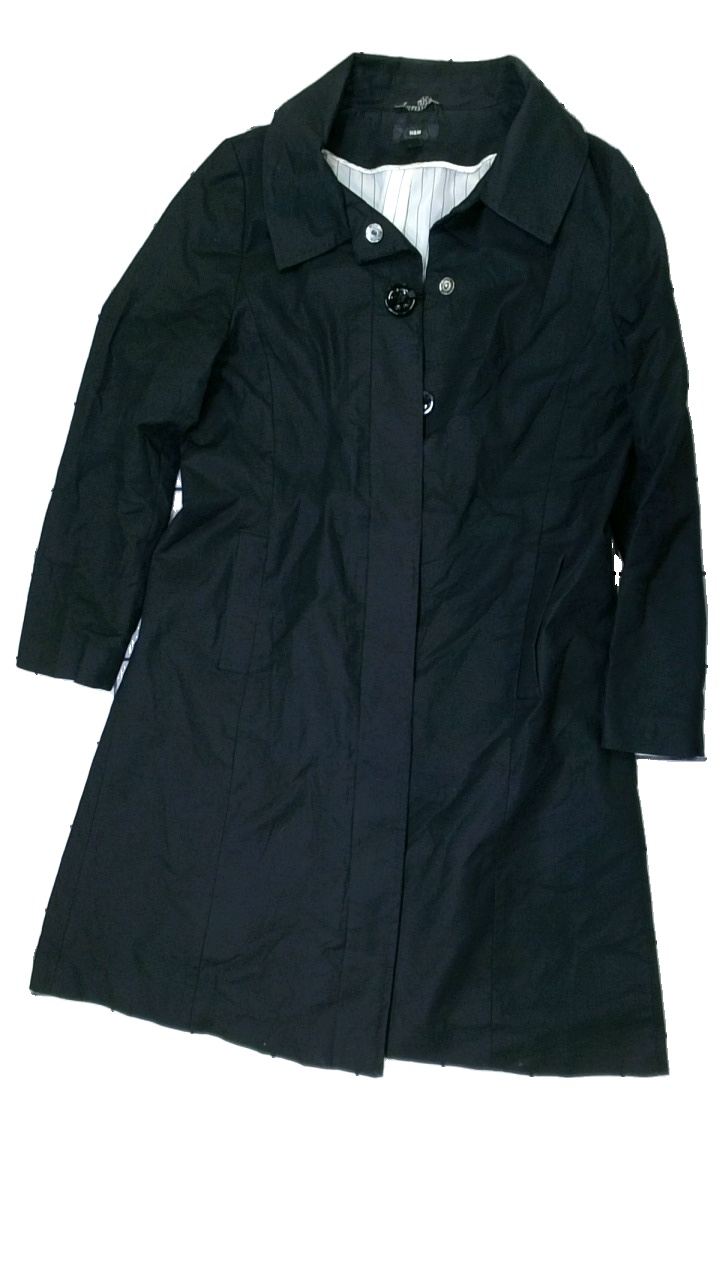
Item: Jacket (Ladies)
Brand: H&m
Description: svart kappa, grå i krage
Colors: Black
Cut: Regular
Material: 67% cotton 33% viscose
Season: Autumn
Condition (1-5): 3
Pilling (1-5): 5
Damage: grå i krage
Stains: Major
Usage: Export
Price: <50